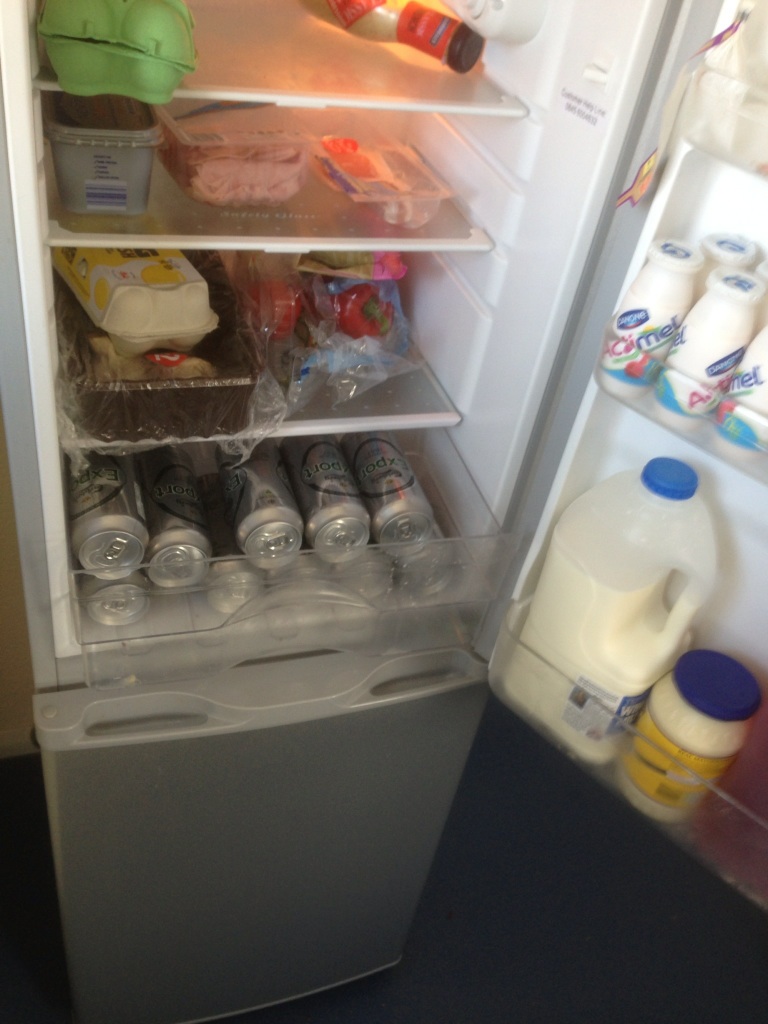Question: Delete that picture.
Answer: unanswerable